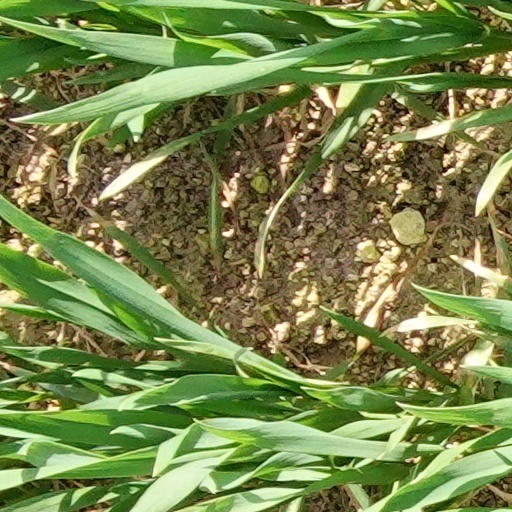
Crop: wheat